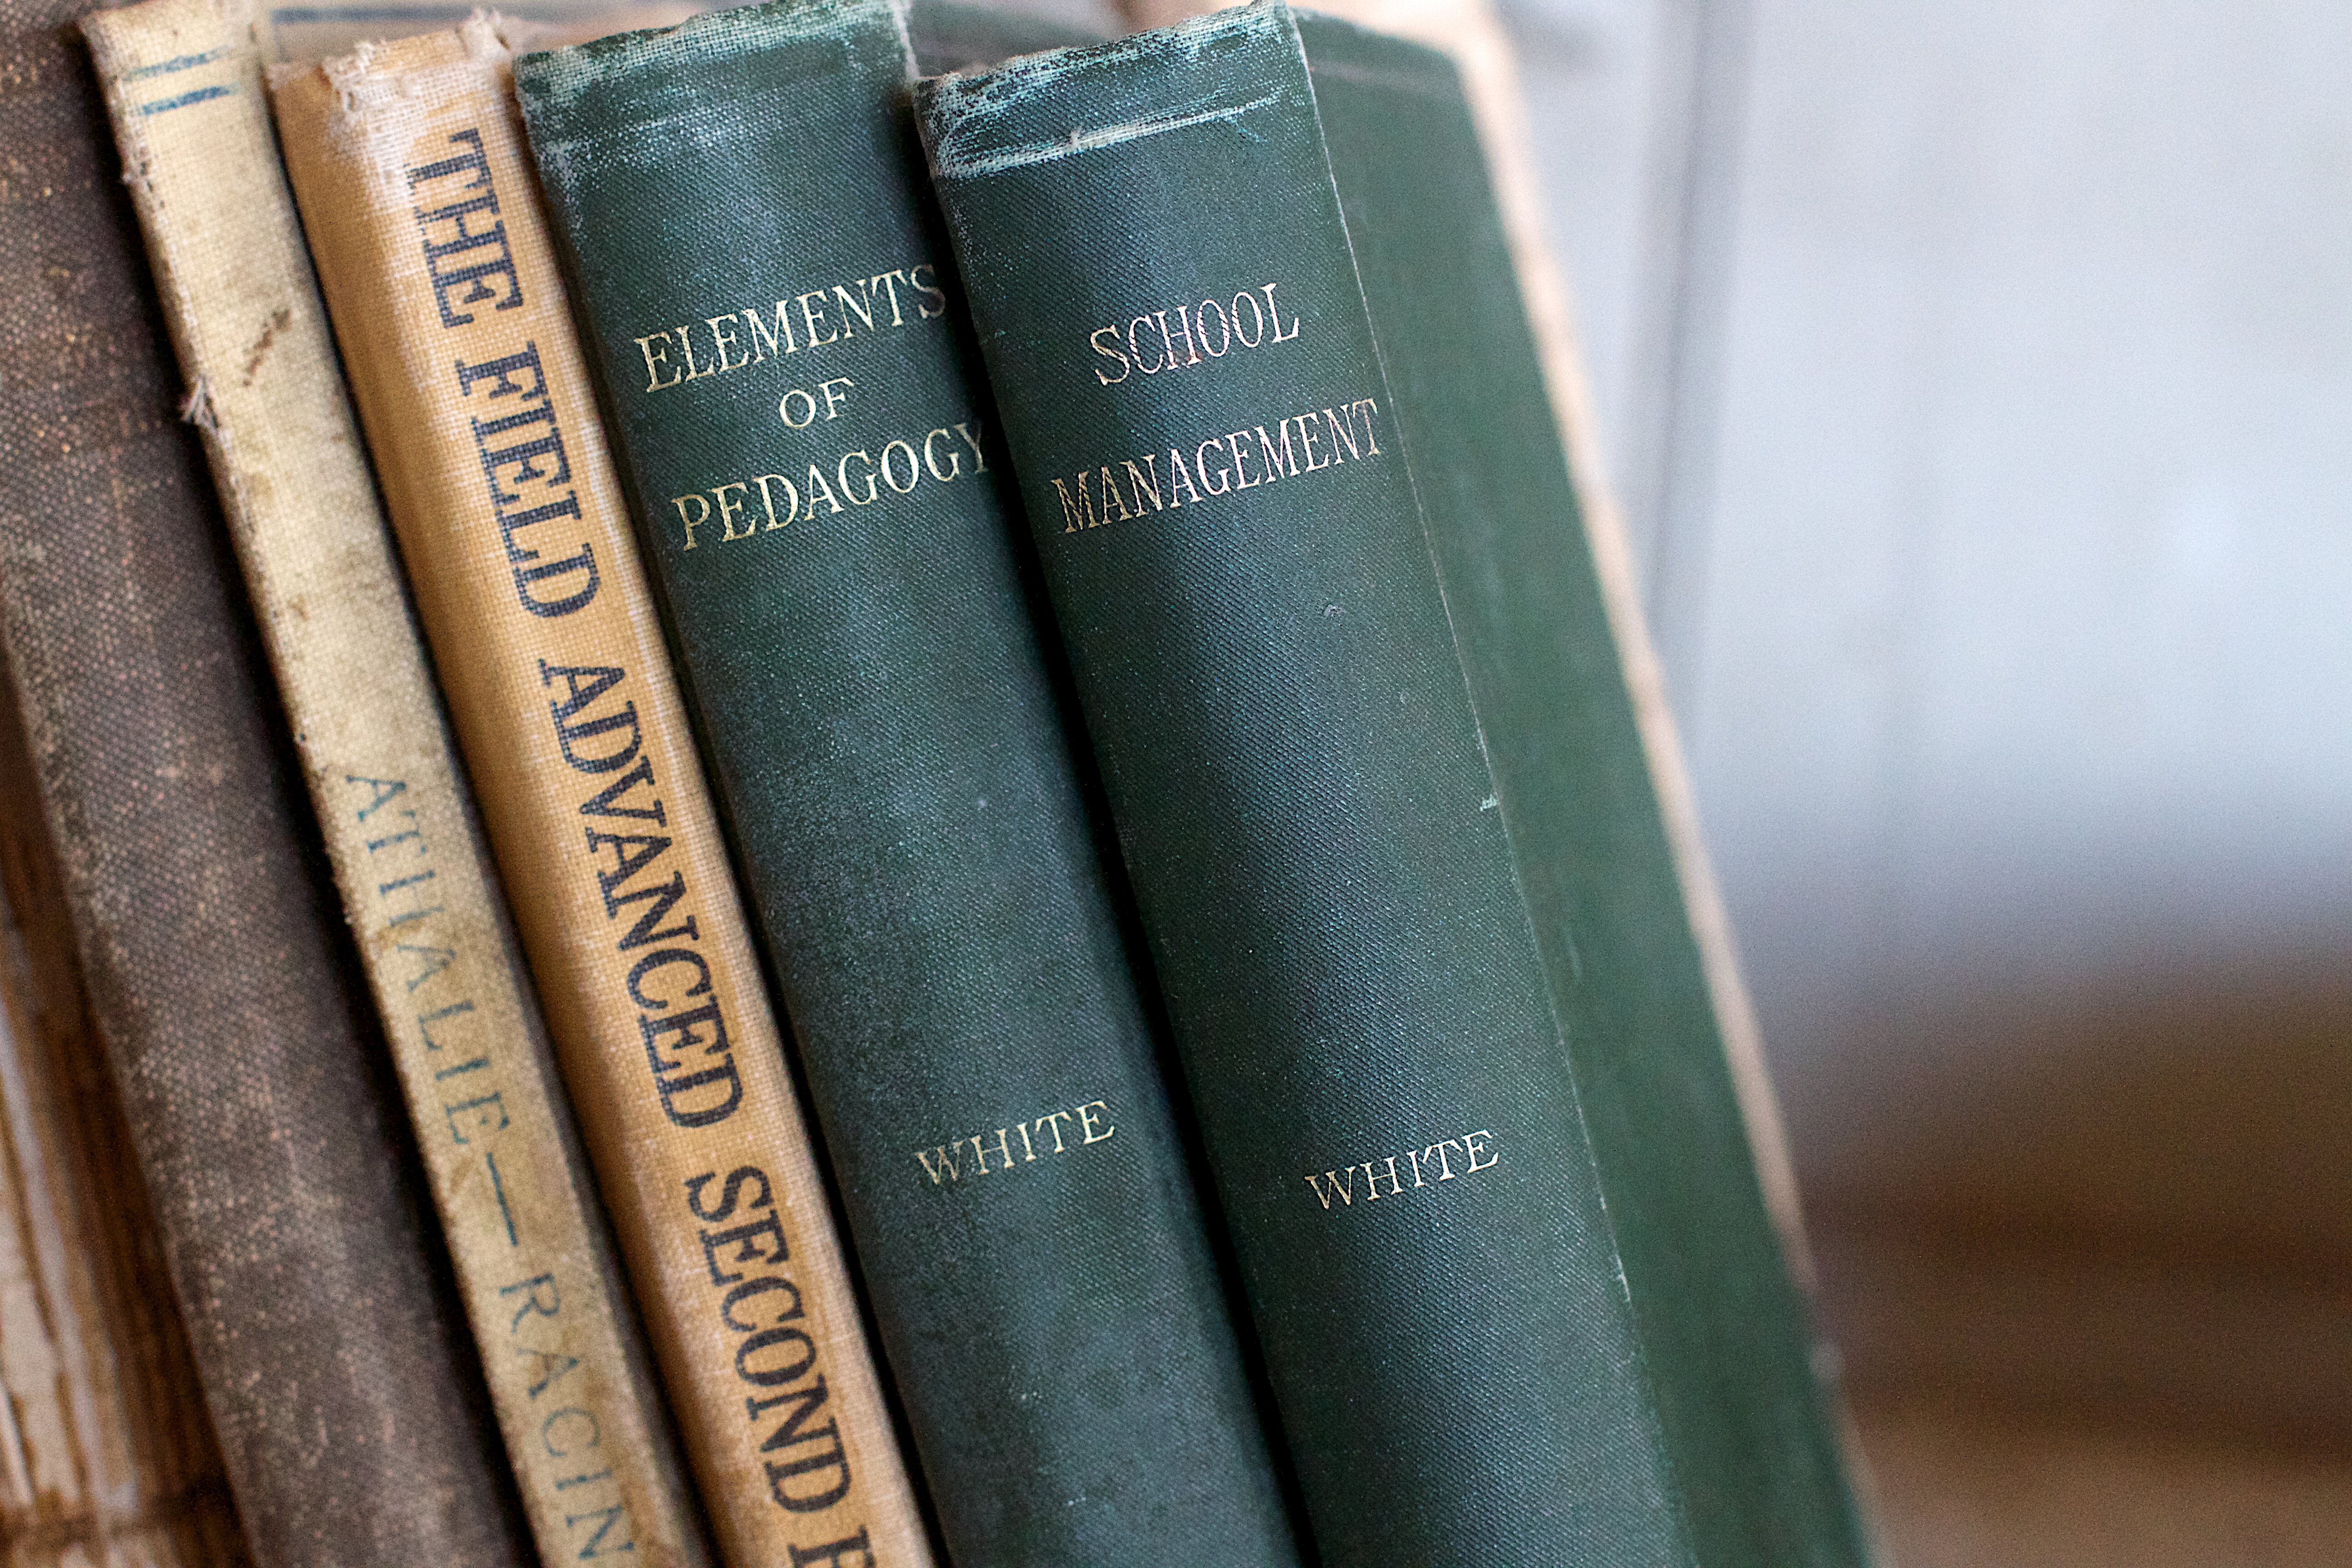
book, green, color, eye